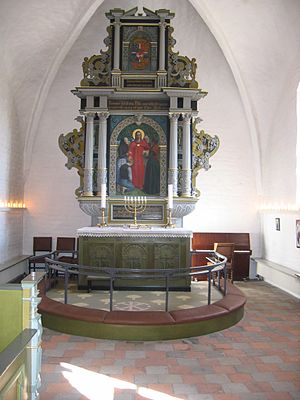
Vejby Kirke (Gribskov Kommune) / Galleri
Vejby Kirke, Vejby sogn, Holbo Herred, Frederiksborg Amt, Danmark
Vejby Kirke ligger i byen Vejby nordvest for Helsinge.